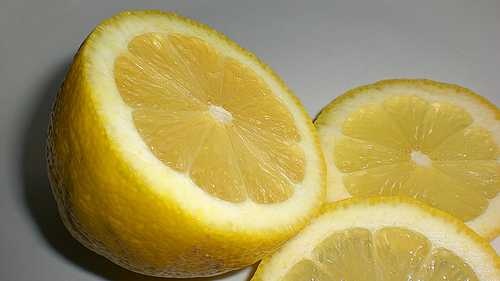
Label: Lemon